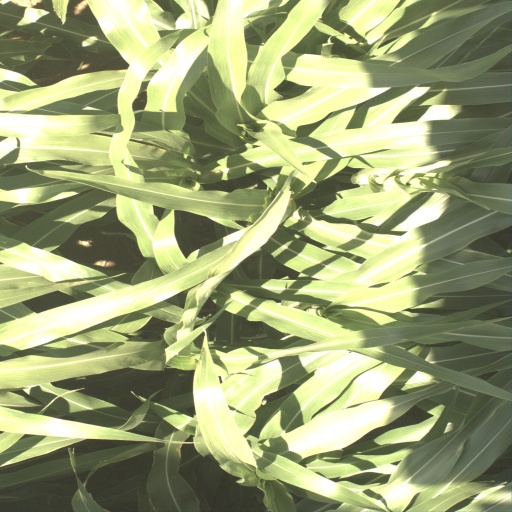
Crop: sorghum